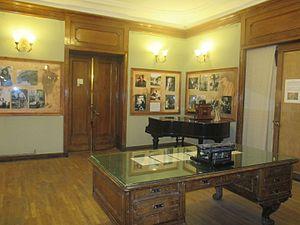
Une des salles du musée Nabokov à Saint-Pétersbourg, 47 rue Bolchaïa Morskaïa.
La maison Nabokov est un ancien hôtel particulier de la famille Nabokov situé à Saint-Pétersbourg au 47 de la rue Bolchaïa Morskaïa, dans le centre historique de la ville. Elle abrite aujourd'hui le Musée Nabokov, consacré à l'écrivain Vladimir Nabokov, qui vécut dans cette demeure jusqu'à l'âge de dix-huit ans.